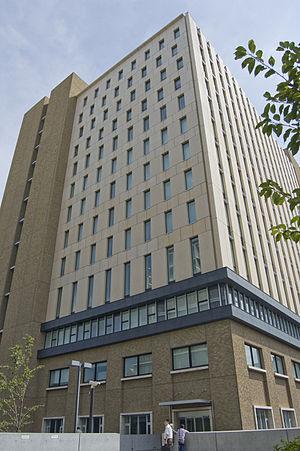
L'université Waseda, couramment abrégé en Sōdai, est une université japonaise privée située à Tokyo. Elle est fondée en 1882 par l'homme d'État Ōkuma Shigenobu comme école spécialisée, et accède au statut d'université en 1920.